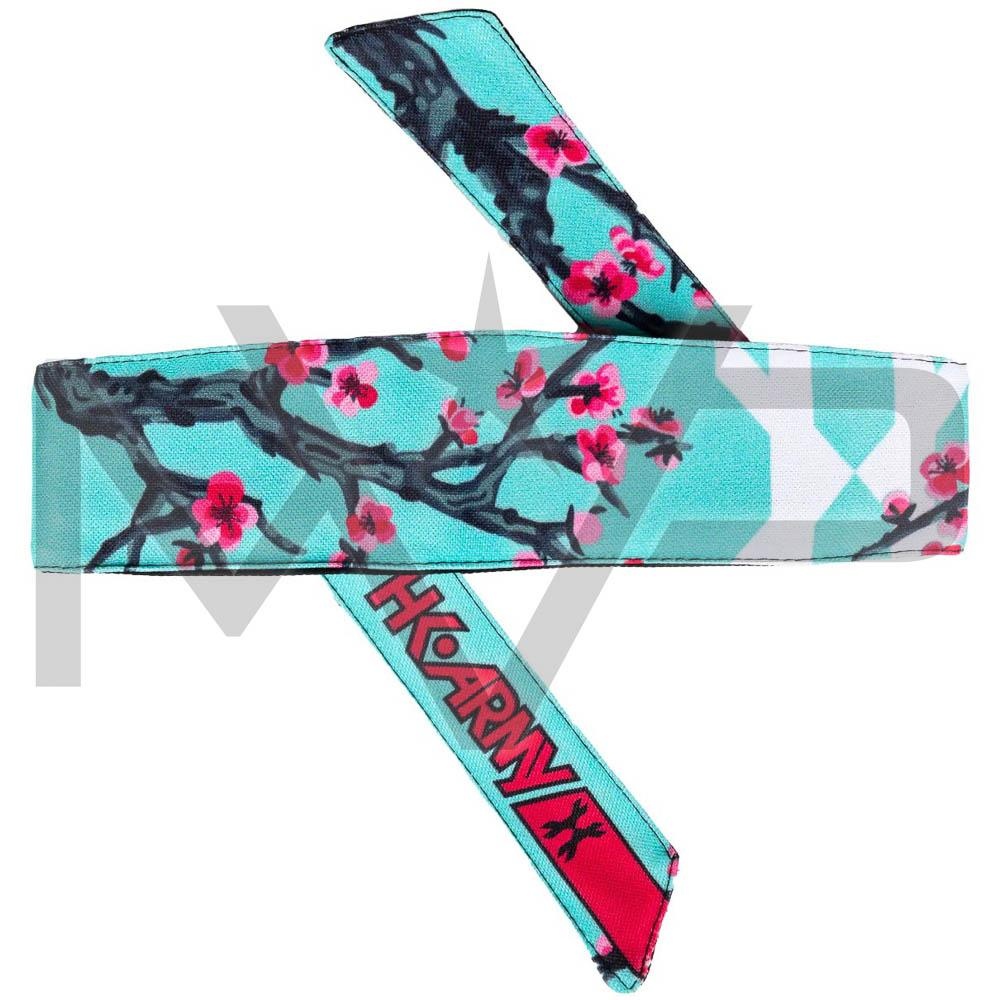
HK Army - Headband - Blossom Green
All Headbands are 43in length and 2.5in width for that perfect fit. Also included is a comfortable terry cloth sweatband to absorb sweat, provide padding, and help you stay cool while you play. High quality and professionally hand crafted. Details: Absorbent Terry cloth sweatband backing One size fits all (43" x 2.5") Sublimated graphics Handmade and designed in Los Angeles
Brand: HK Army
Category: Sporting Goods > Outdoor Recreation > Fishing > Fishing Hook Removal Tools > Boilie Hair Extenders